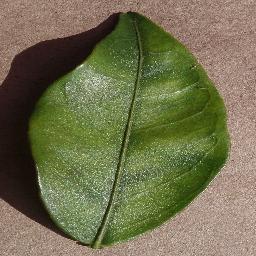
Label: Orange___Haunglongbing_(Citrus_greening)